British West Indies

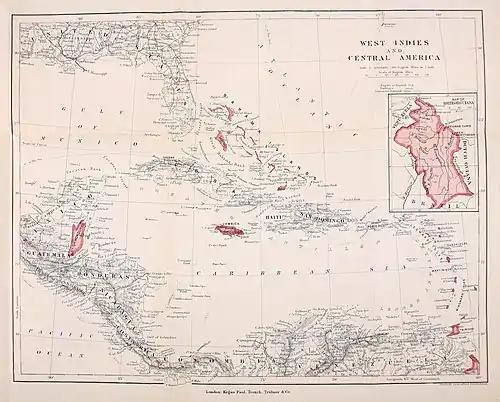
British West Indies in 1900

The British West Indies (BWI) were the territories in the West Indies under British rule, including Anguilla, the Cayman Islands, the Turks and Caicos Islands, Montserrat, the British Virgin Islands, Bermuda, Antigua and Barbuda, the Bahamas, Barbados, Dominica, Grenada, Jamaica, Saint Kitts and Nevis, Saint Lucia, Saint Vincent and the Grenadines, British Honduras, British Guiana and Trinidad and Tobago.